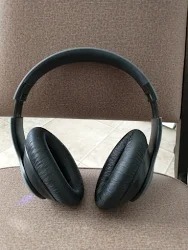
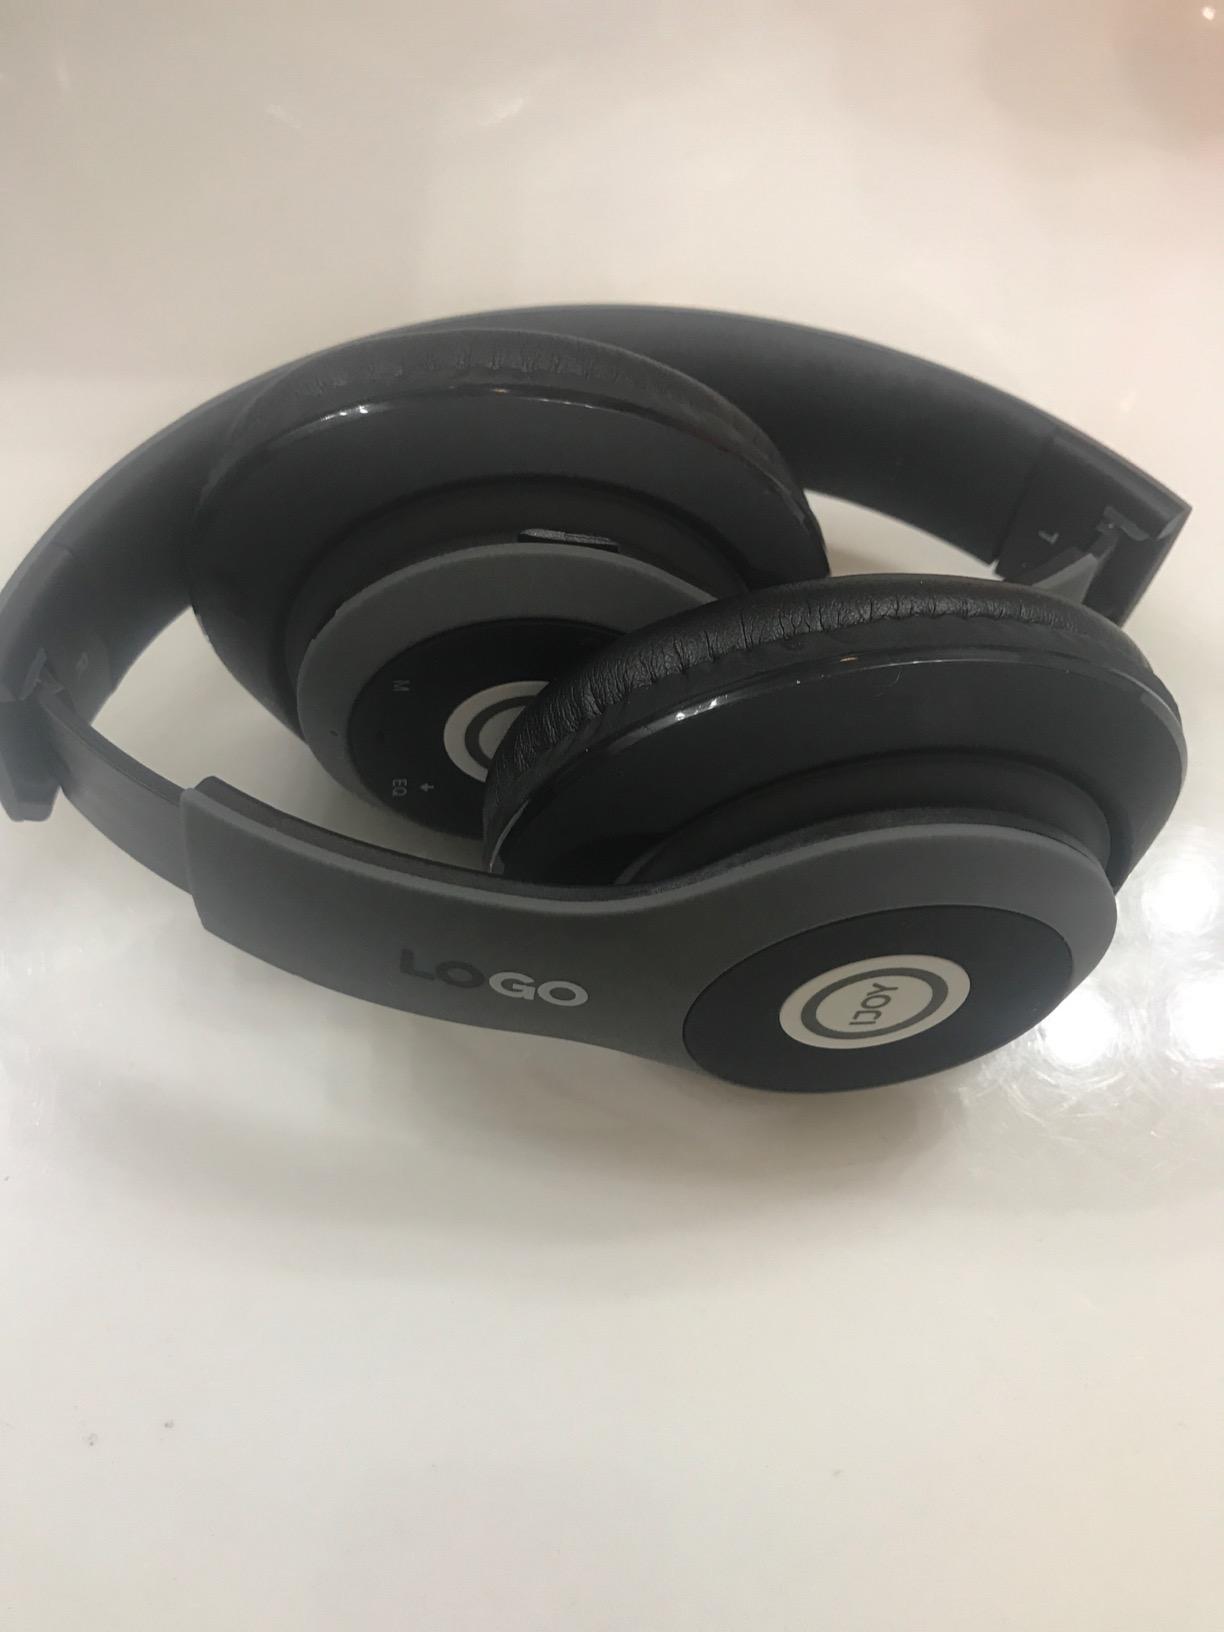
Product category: headphones
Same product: yes